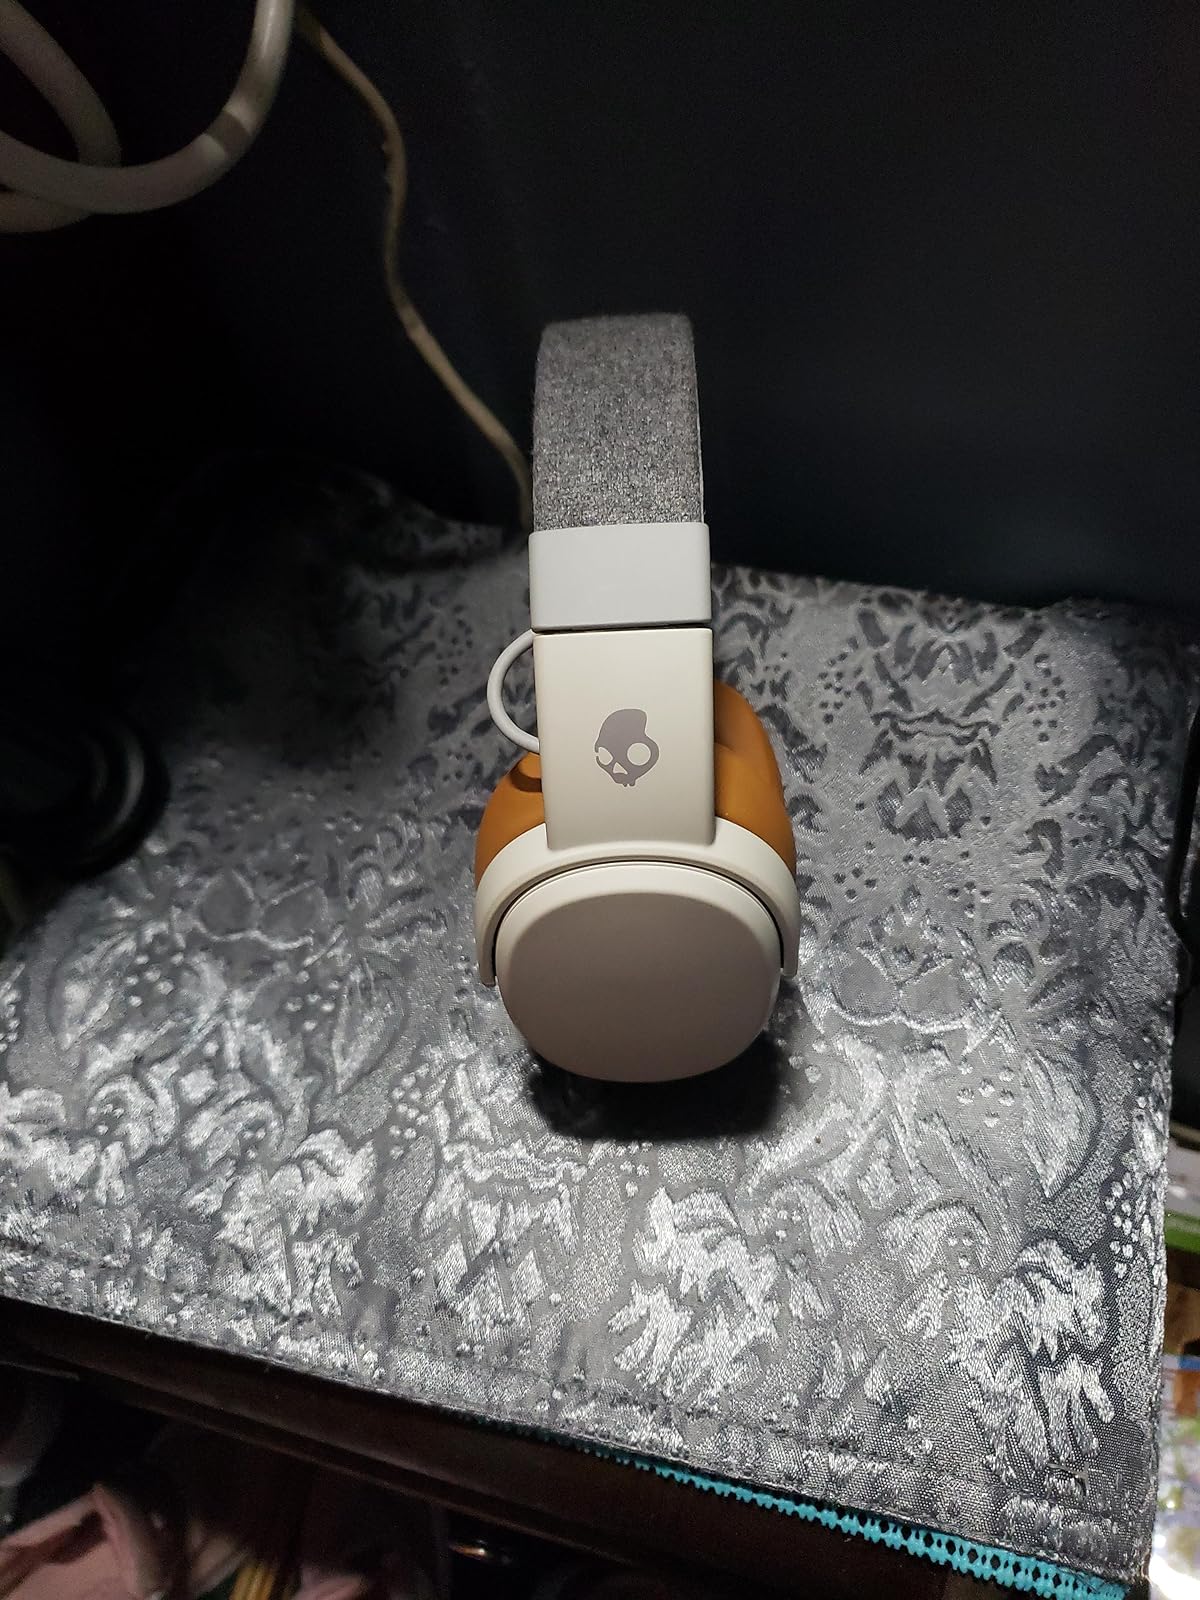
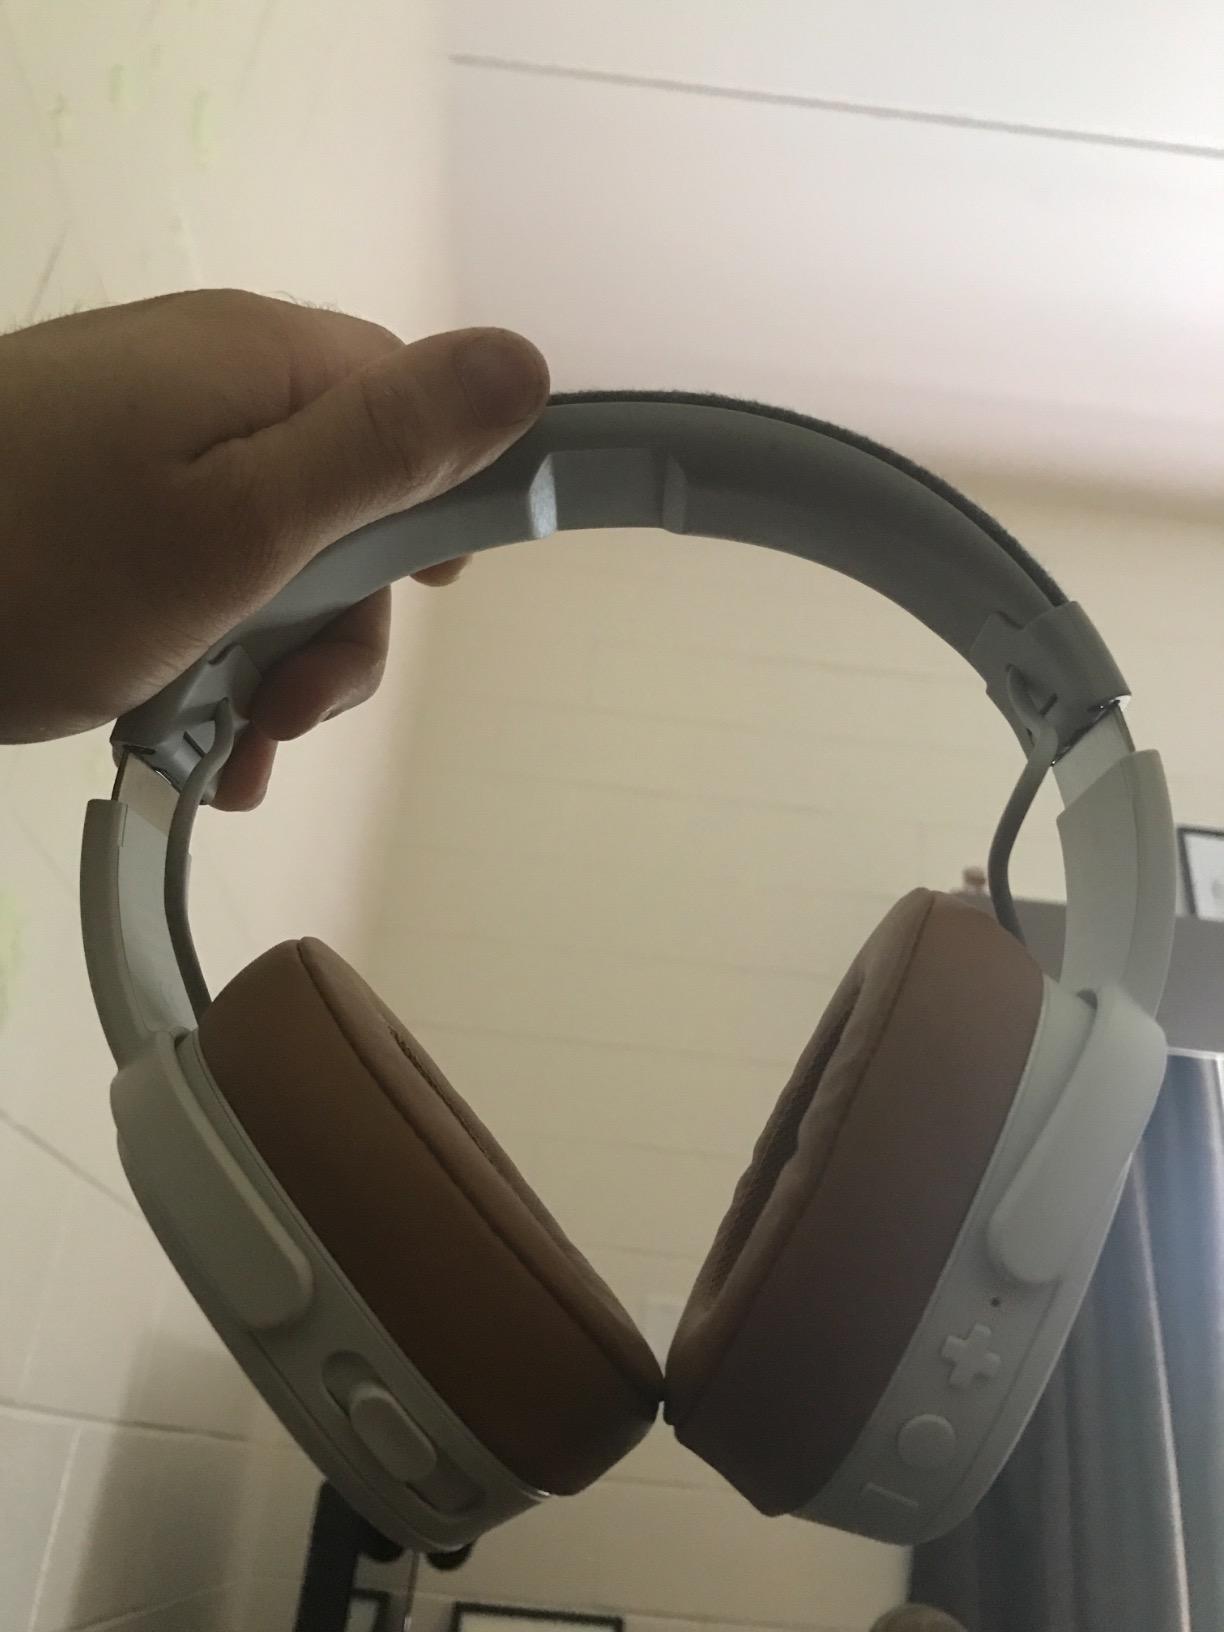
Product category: headphones
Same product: yes